Victor Anastasi

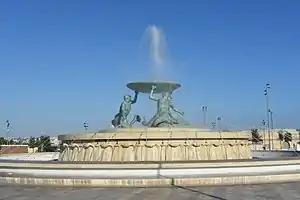
The Triton Fountain in Valletta, which was designed by Anastasi together with the sculptor Vincent Apap

Victor Anastasi (1913 – 15 November 1992) was a Maltese designer. He worked as a draughtsman with the Public Works Department, and although he never formally studied architecture, he was involved in the design process of numerous buildings. He was an admirer of Italian architecture, and often traveled to Rome where he often met with Maltese artists who were studying there.